Red Sea

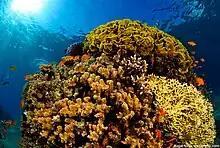
Red Sea coral and marine fish

The Red Sea was formed by the Arabian Peninsula being split from the Horn of Africa by the movement of the Red Sea Rift. This split started in the Eocene and accelerated during the Oligocene. The sea is still widening (in 2005, following a three weeks of tectonic activity it had grown by ), and it is considered that it will become an ocean in time (as proposed in the model of John Tuzo Wilson). In 1949, a deep water survey reported anomalously hot brines in the central portion of the Red Sea. Later work in the 1960s confirmed the presence of hot, , saline brines and associated metalliferous muds. The hot solutions were emanating from an active subseafloor rift. Lake Asal in Djibouti is eligible as an experimental site to study the evolution of the deep hot brines of the Red Sea. By observing the strontium isotope composition of the Red Sea brines, it is possible to deduce how these salt waters found at the bottom of the Red Sea could have evolved in a similar way to Lake Asal, which ideally represents their compositional extreme. The high salinity of the waters was not hospitable to living organisms.